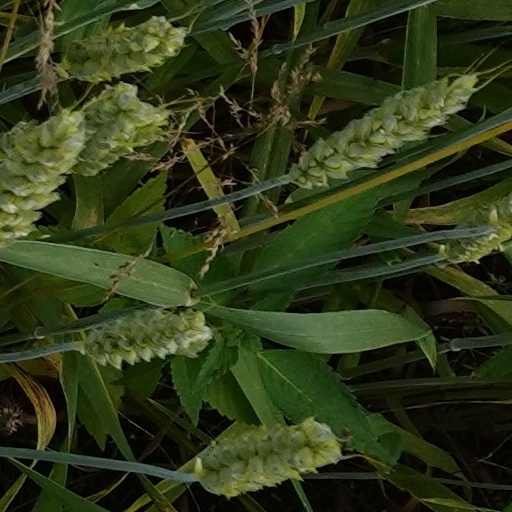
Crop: wheat